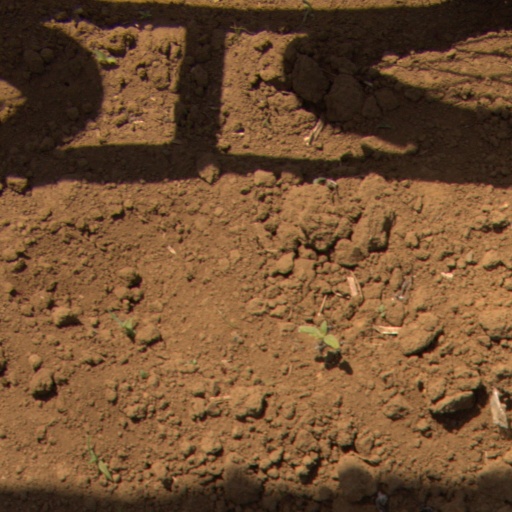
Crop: Jerusalem artichoke